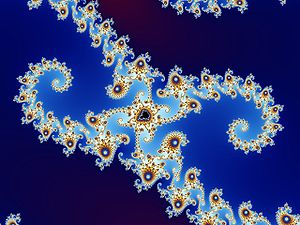
Benoît Mandelbrot / Forskning
Benoît Mandelbrot var en fransk matematiker, født i Polen; ansat ved IBM's Thomas J. Watson Research Center i New York 1958 – 93 og professor ved forskellige amerikanske universiteter, senest Yale fra 1987. I 1975 indførte han betegnelsen fraktalgeometri som en fælles ramme for strukturer, der ikke falder ind under den klassiske geometri, men kan bruges som modeller for objekter i naturen som fx kystlinjer og snefnug. Hans bog The Fractal Geometry of Nature har været medvirkende til emnets opblomstring og popularitet.